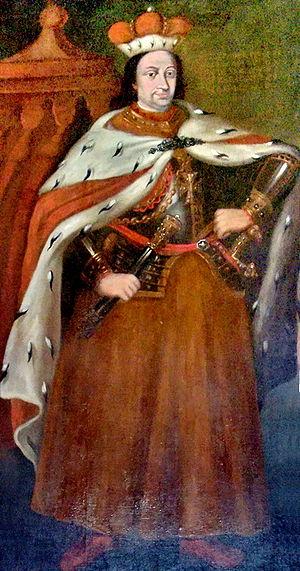
La guerre civile lituanienne de 1389 à 1392 est la deuxième guerre civile opposant Jogaila, roi de Pologne et grand-duc de Lituanie, à son cousin Vytautas. L'enjeu était le contrôle du Grand-Duché de Lituanie, alors le plus grand État d’Europe. Jogaila avait été couronné roi de Pologne en 1386 ; il nomme son frère Skirgaila souverain de la Lituanie. Skirgaila se rend impopulaire et Vytautas tente de le déposer. Lorsque sa première tentative de prise de la capitale, Vilnius, échoua, Vytautas noua une alliance avec les chevaliers teutoniques, leur ennemi commun, comme l'avaient fait les deux cousins pendant la guerre civile lituanienne entre 1381 et 1384. Vytautas et les chevaliers assiégèrent Vilnius sans succès en 1390. Au cours des deux années suivantes, il devint clair qu'aucune des deux parties ne pourrait remporter une victoire rapide et Jogaila proposa un compromis: Vytautas deviendrait Grand-Duc et Jogaila resterait Duc Supérieur. Cette proposition fut formalisée dans l' accord d'Ostrów de 1392 et Vytautas se retourna contre les chevaliers teutoniques. Il continue ensuite son règne de grand-duc de Lituanie pendant 38 ans et les cousins sont restés en paix.
Cette page dresse une liste de personnalités mortes au cours de l'année 1430 :